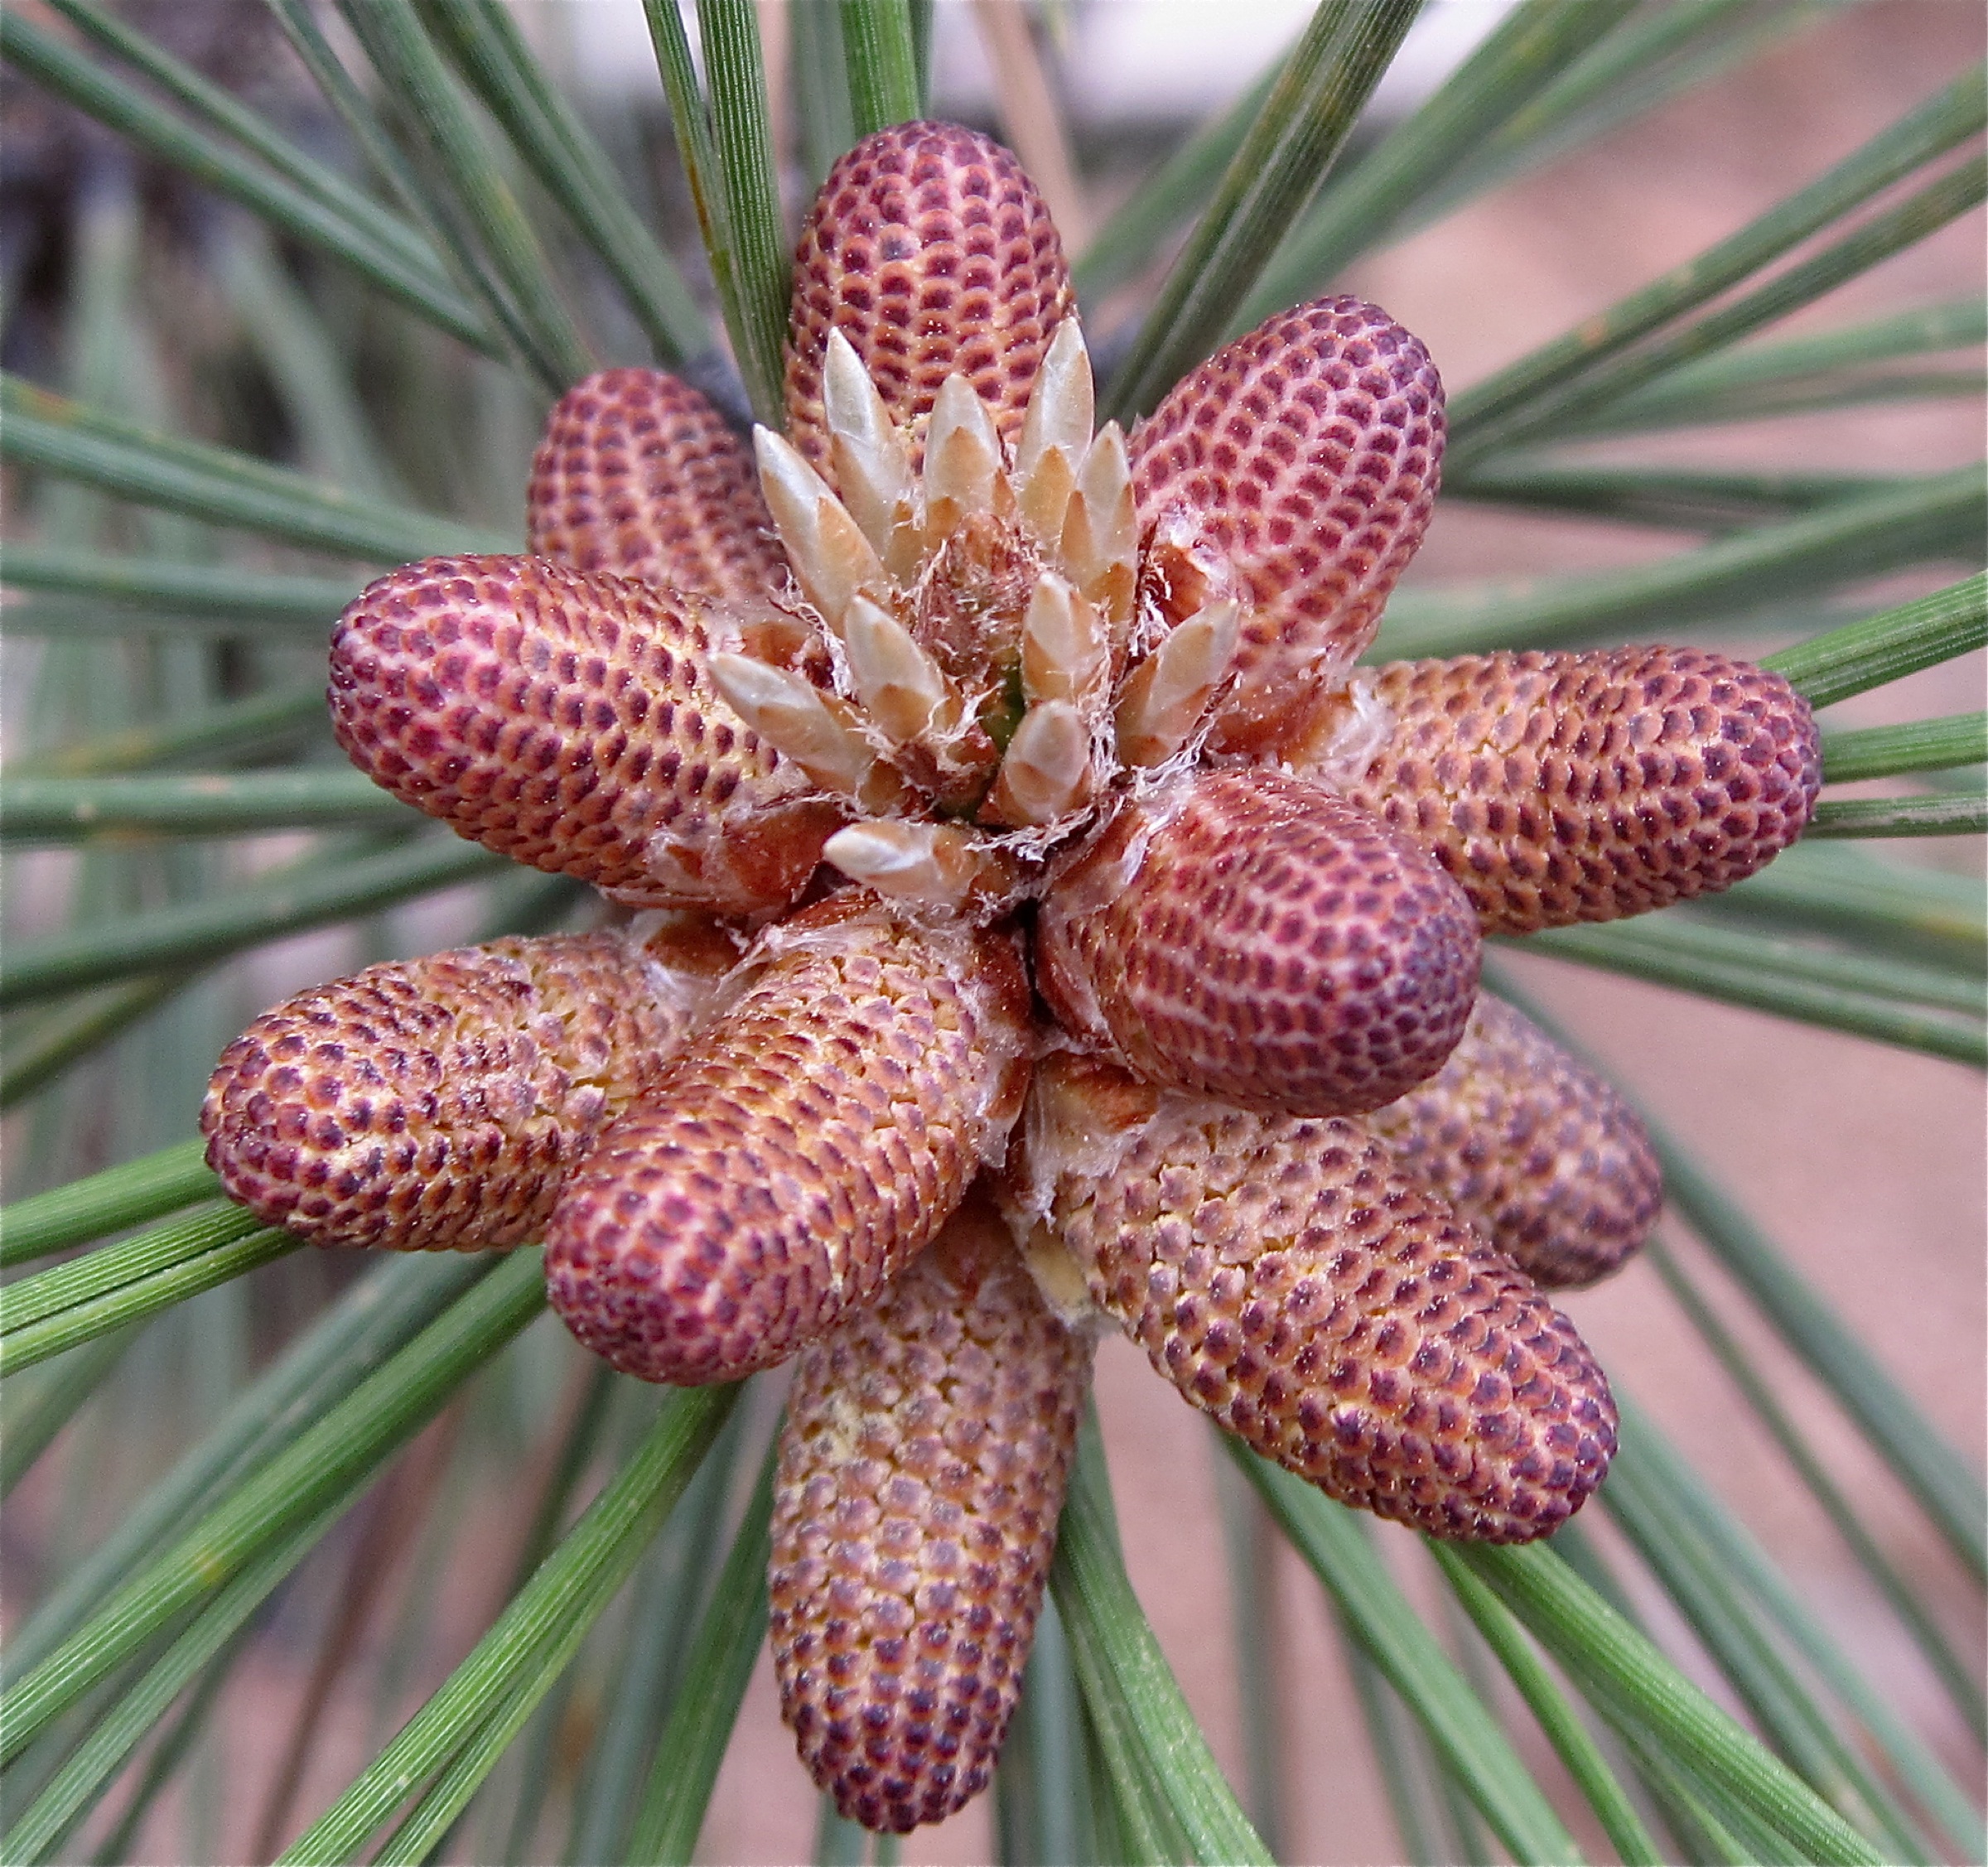
tree, branch, plant, flower, pine, pattern, pollen, botany, fir, flora, conifer, spruce, 2009365, larch, macro photography, flowering plant, torch lily, pine family, grass family, woody plant, land plant, conifer cone